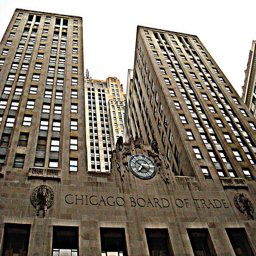
Looking up at the Chicago Board of Trade building
A large building with a clock tower in Chicago.
A view looking up at the Chicago Board of Trade building.
A large clock decorates the front of the Chicago Board of Trade building.
Looking up at the "Chicago Board Of Trade" building